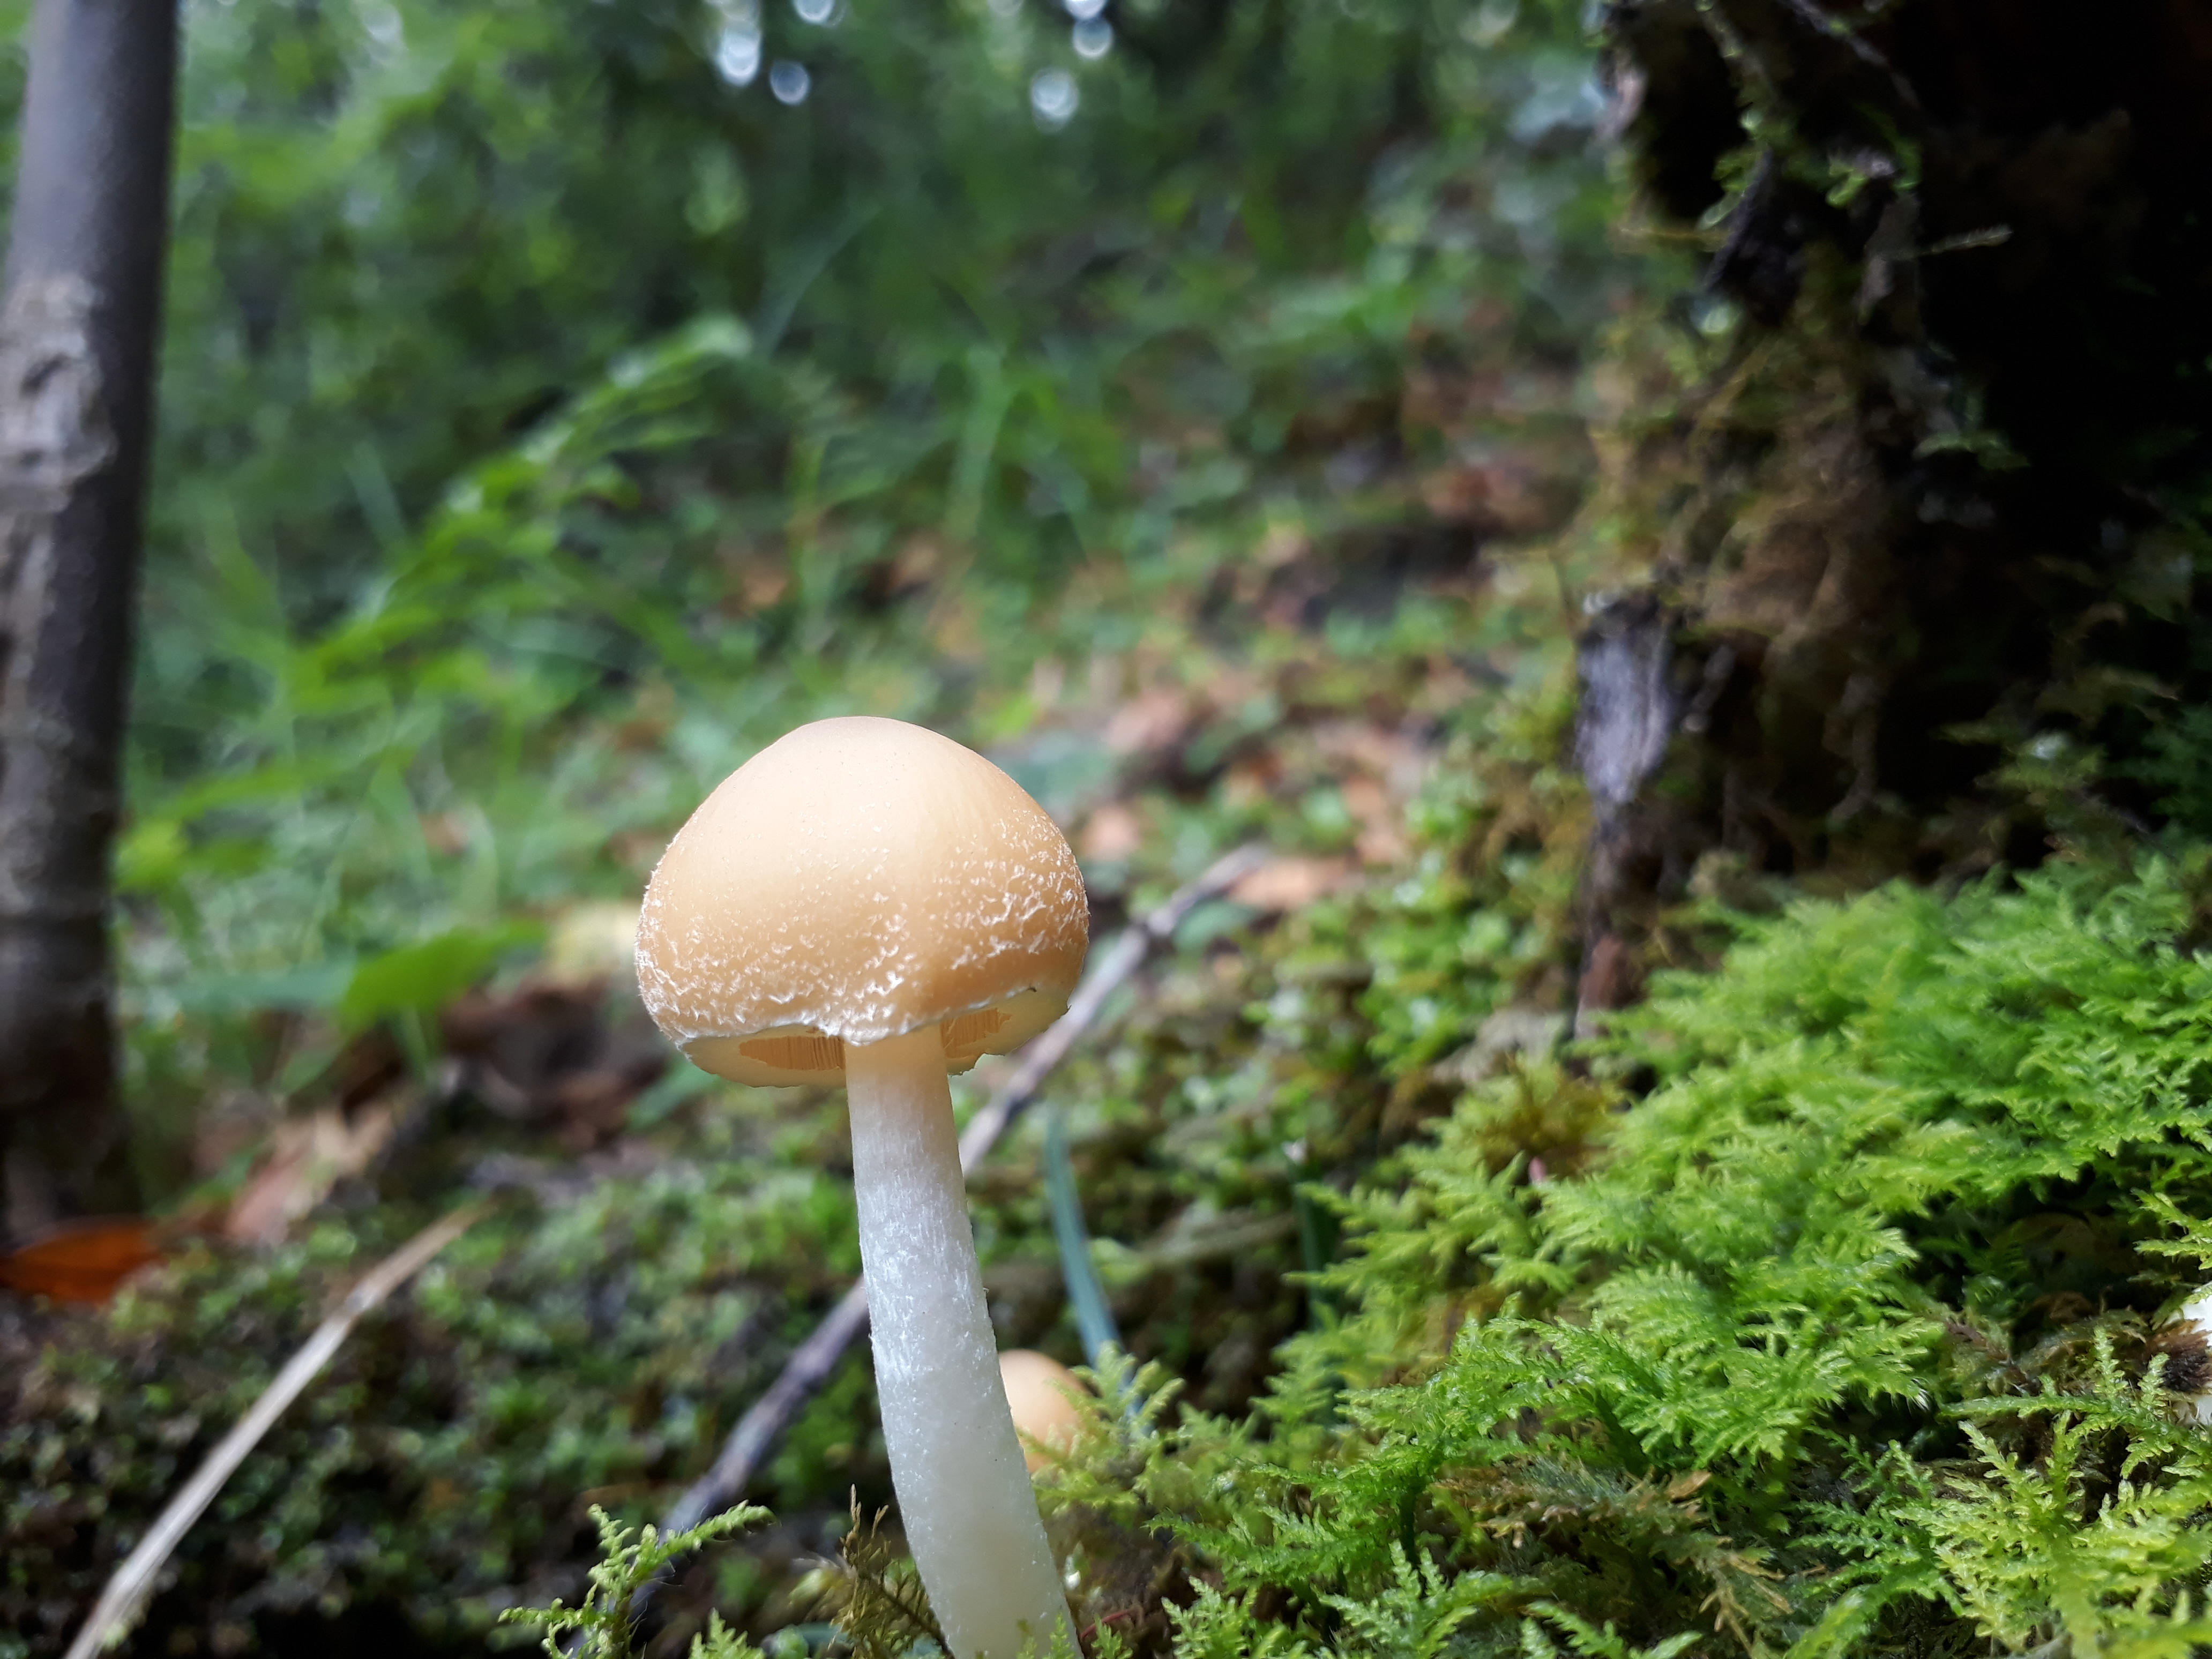
nature, mushroom, fungus, edible mushroom, agaricomycetes, agaricaceae, medicinal mushroom, penny bun, agaricus, biome, agaric, oyster mushroom, woodland, forest, tree, grass, russula integra, champignon mushroom